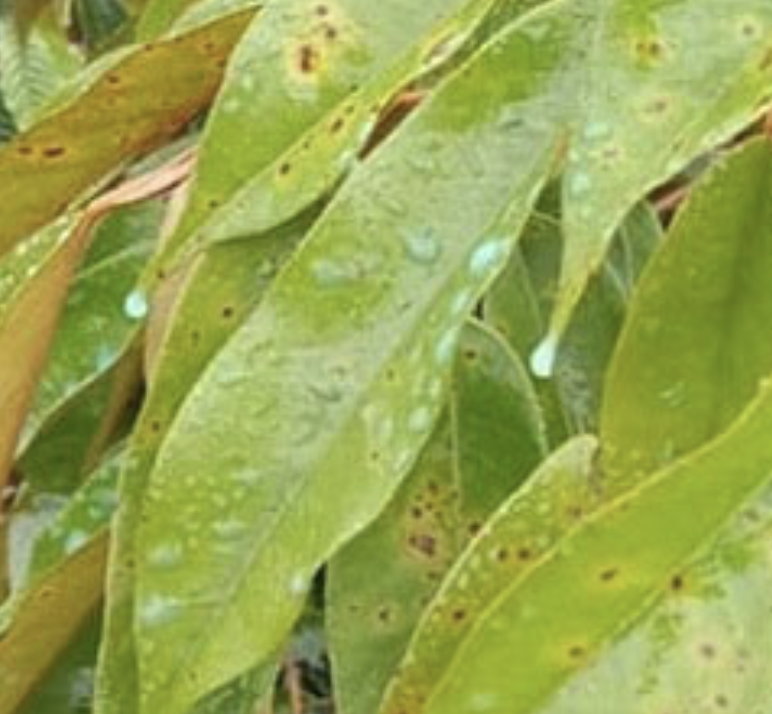
Label: canker_disease